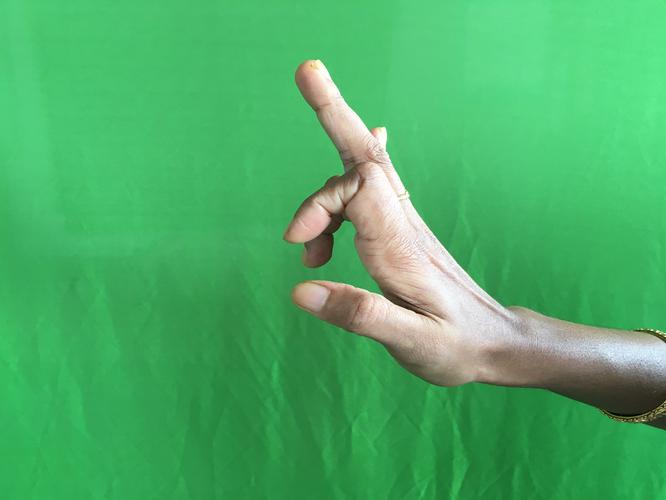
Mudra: Shukatundam
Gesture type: single_hand